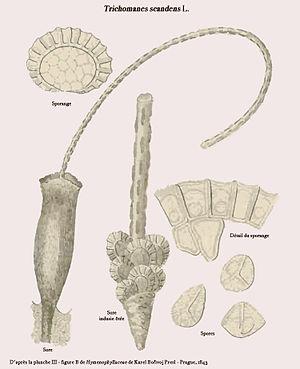
Trichomanes scandens - D'après la planche III - figure B de Hymenophyllaceae de Karel Bořivoj Presl - Prague, 1843
Le Trichomane grimpant - Trichomanes scandens - est une espèce de fougères de la famille des Hyménophyllacées.